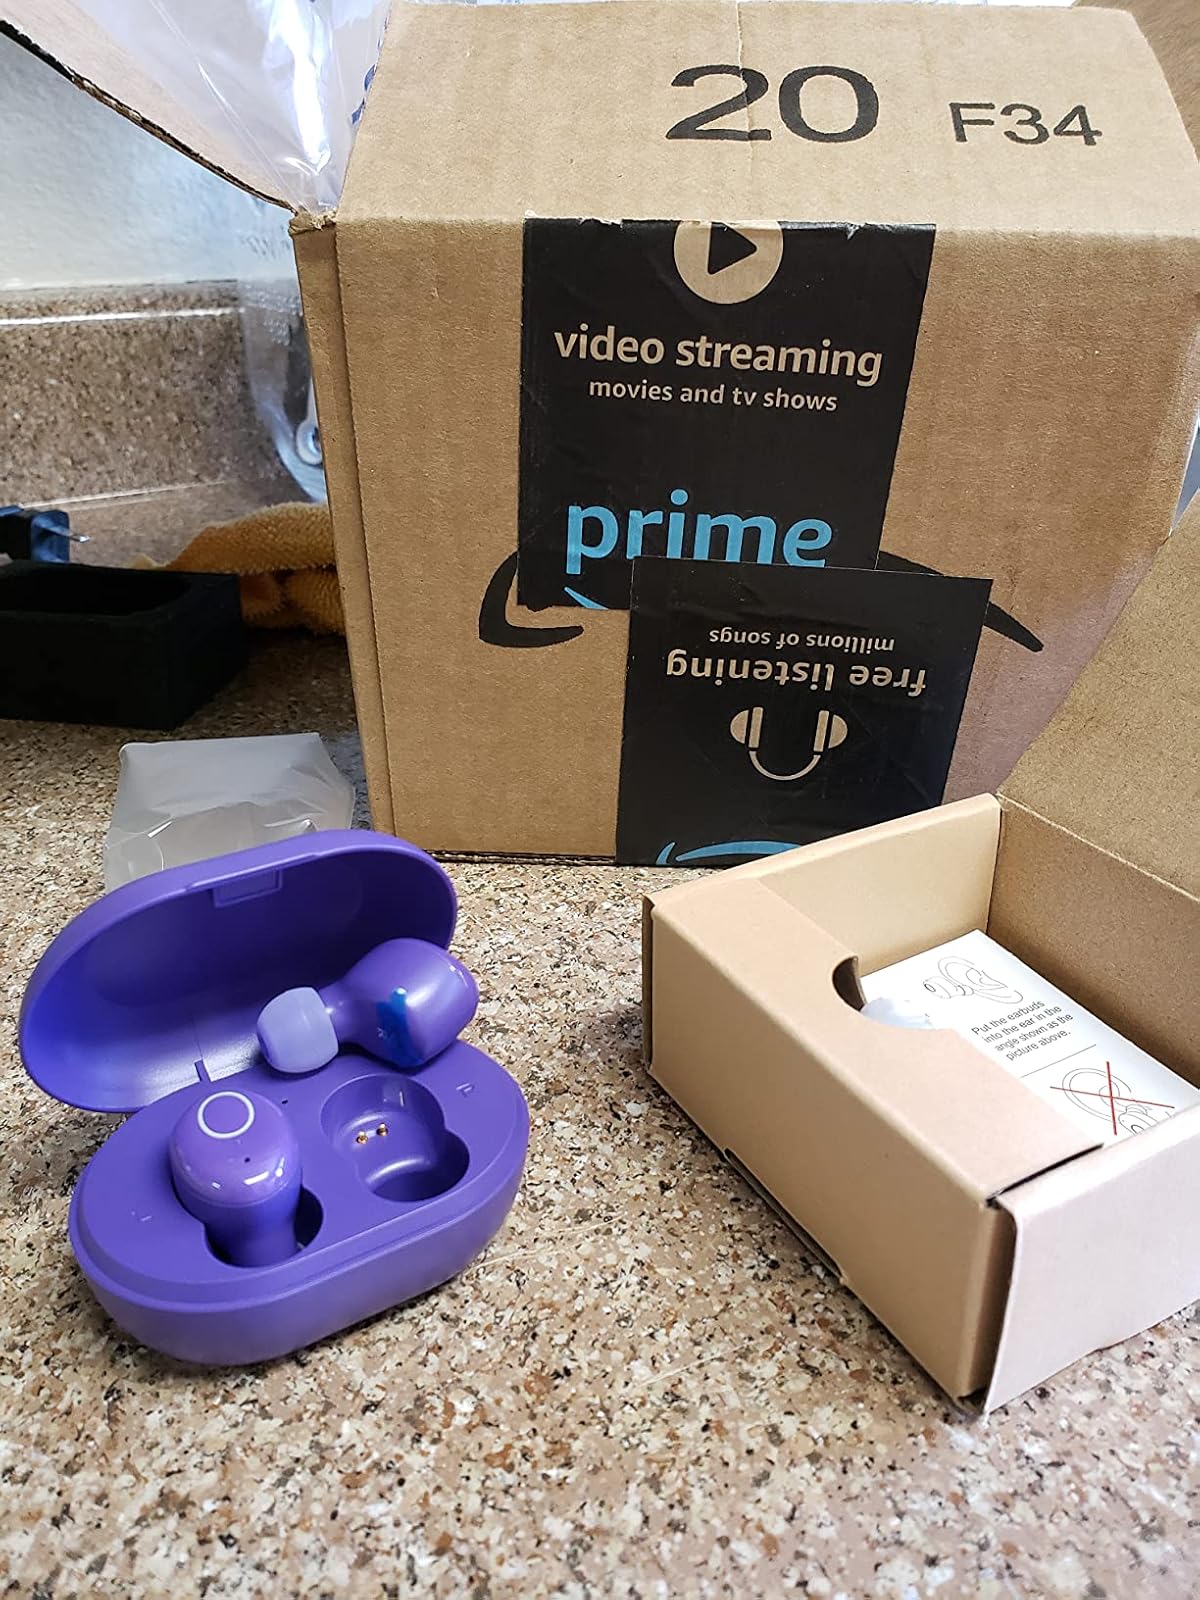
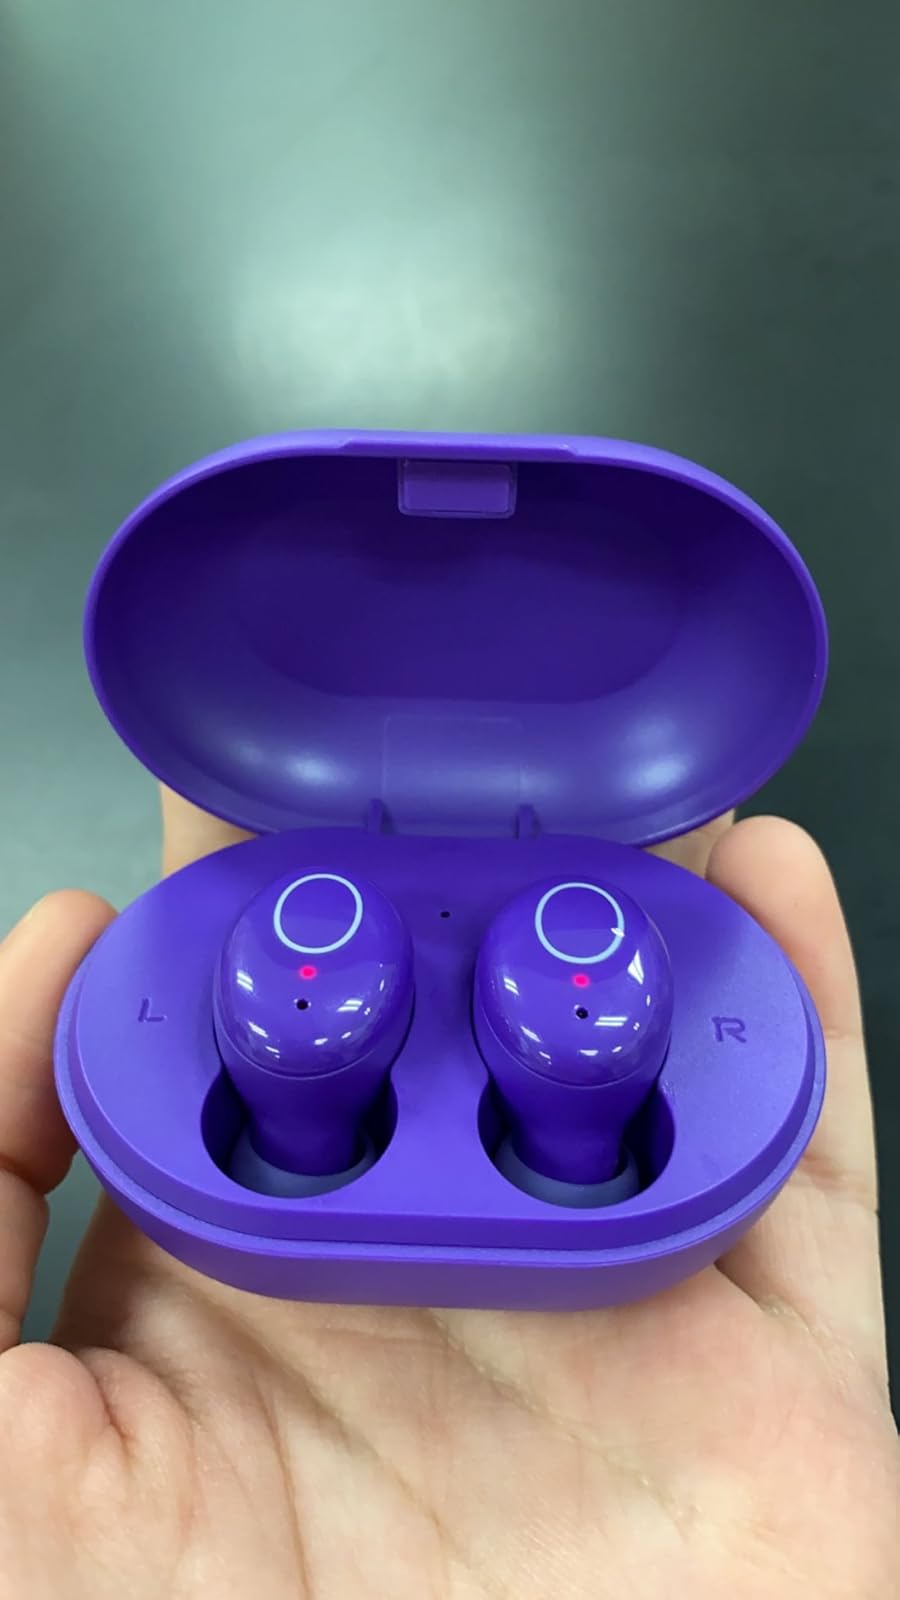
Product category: earbuds
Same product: yes